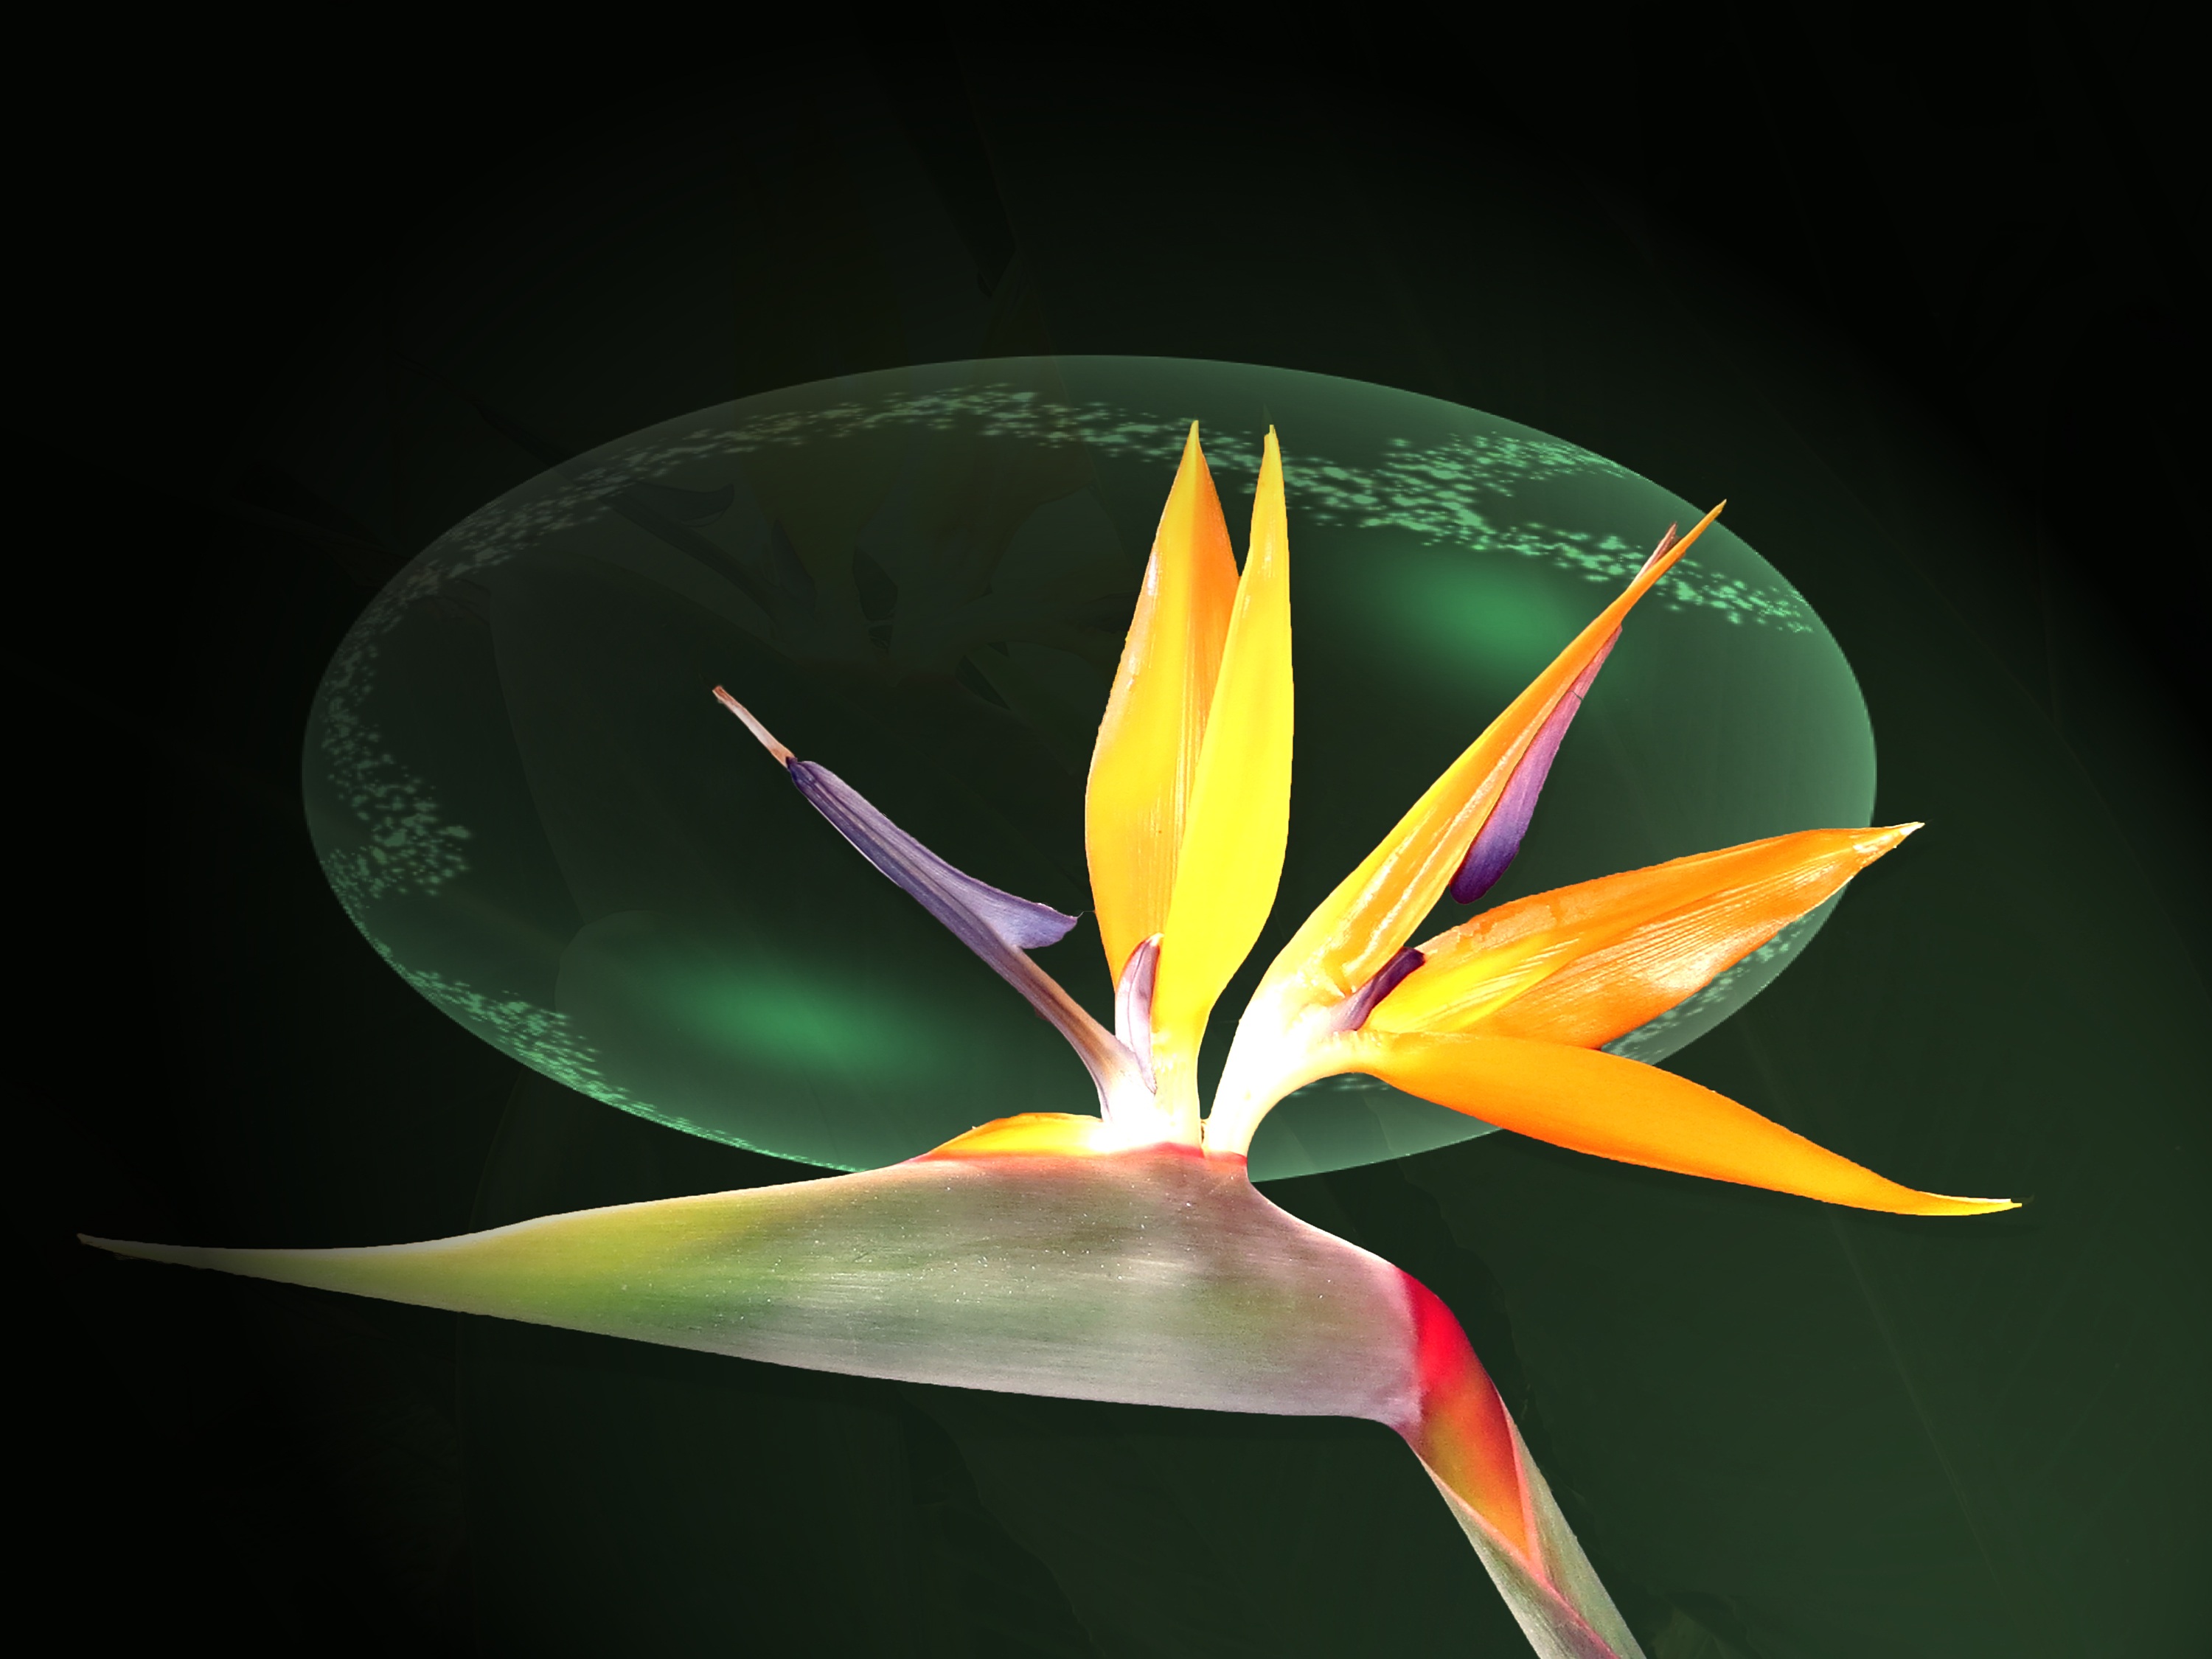
blossom, light, plant, photography, sunlight, leaf, flower, petal, bloom, green, reflection, color, yellow, flora, fauna, close up, noble, macro photography, bird of paradise flower, parrot flower, computer wallpaper